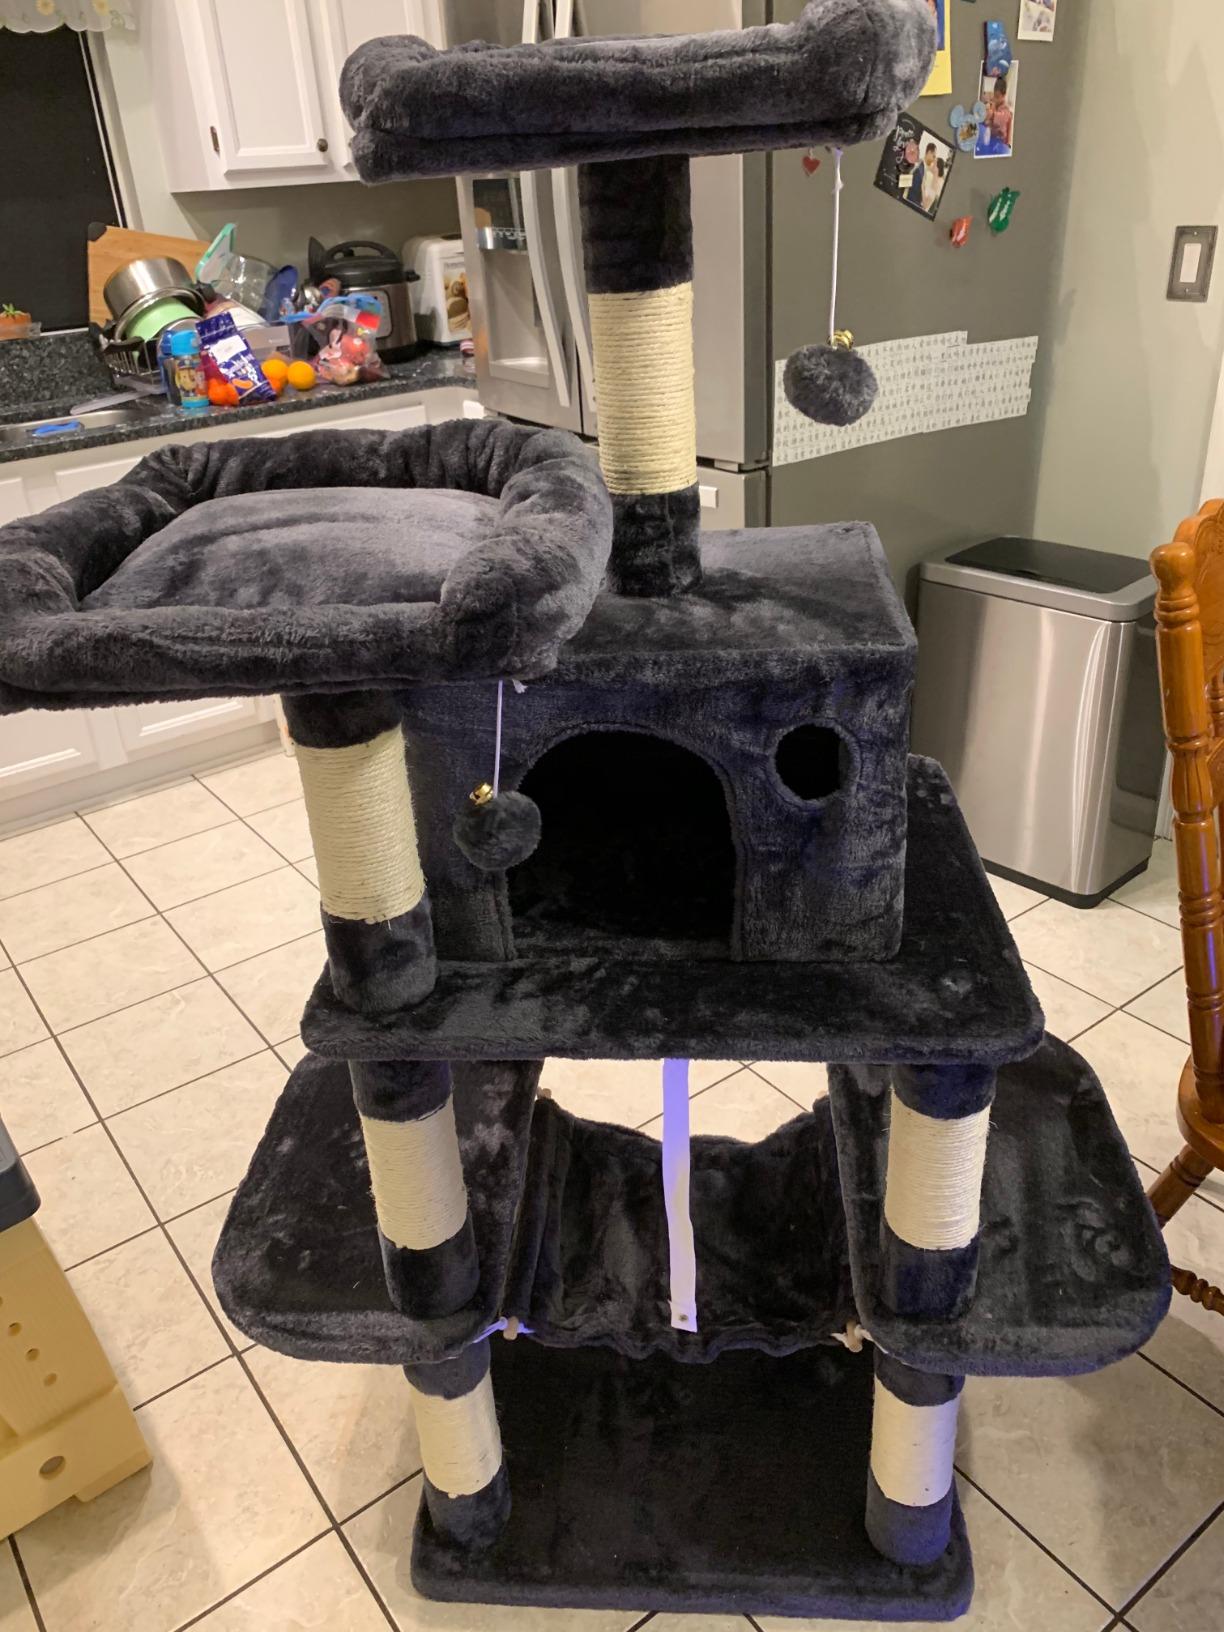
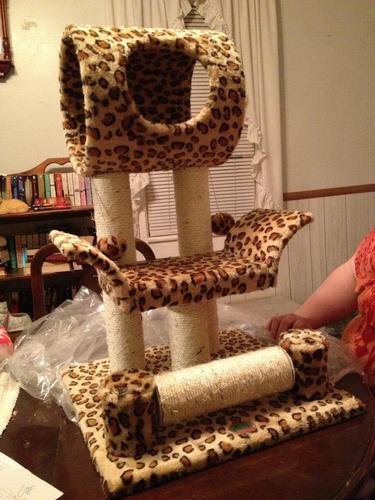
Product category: items_cat tree
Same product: no